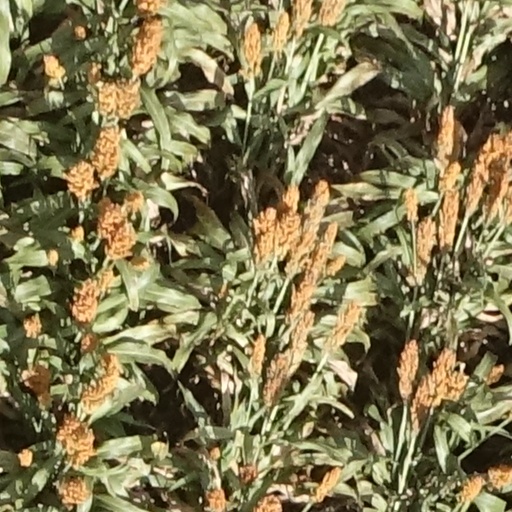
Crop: sorghum